Tahitian Dog

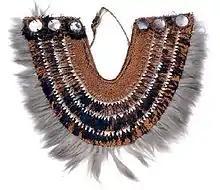
The "taumi", a traditional breast ornament, fringed with dog hair from the Tuamotus,

They were an essential part of traditional Tahitian society. Dog teeth were fashioned into fishhooks and dog bones were made into weapons and implements. They also used dog hair, especially the long tail hairs of the Tuamotuan varieties of dogs, to decorate the fringes of the "taumi" "–" a traditional breast ornament often called a gorget – which were worn by priests and high chiefs. The Tuamotuan breed were described as similar to their Tahitian counterparts distinguishable by their longer hair. Historian Margaret Titcomb noted that Tuamotuan varieties may not have been a separate breed that developed in isolation, arguing that the people of the Tuamotus could have eaten their short haired varieties and kept their longer haired dogs for exports to the Society Islands.